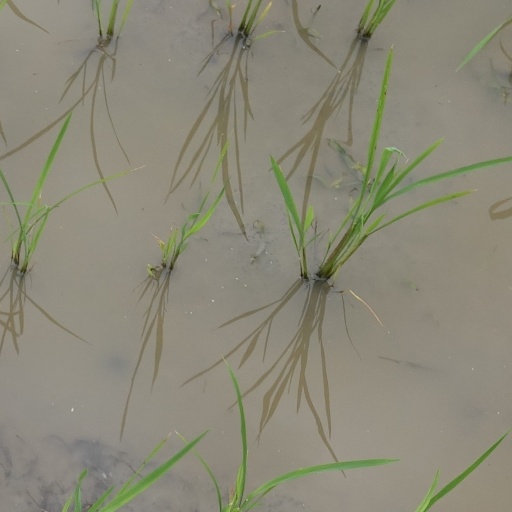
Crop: rice